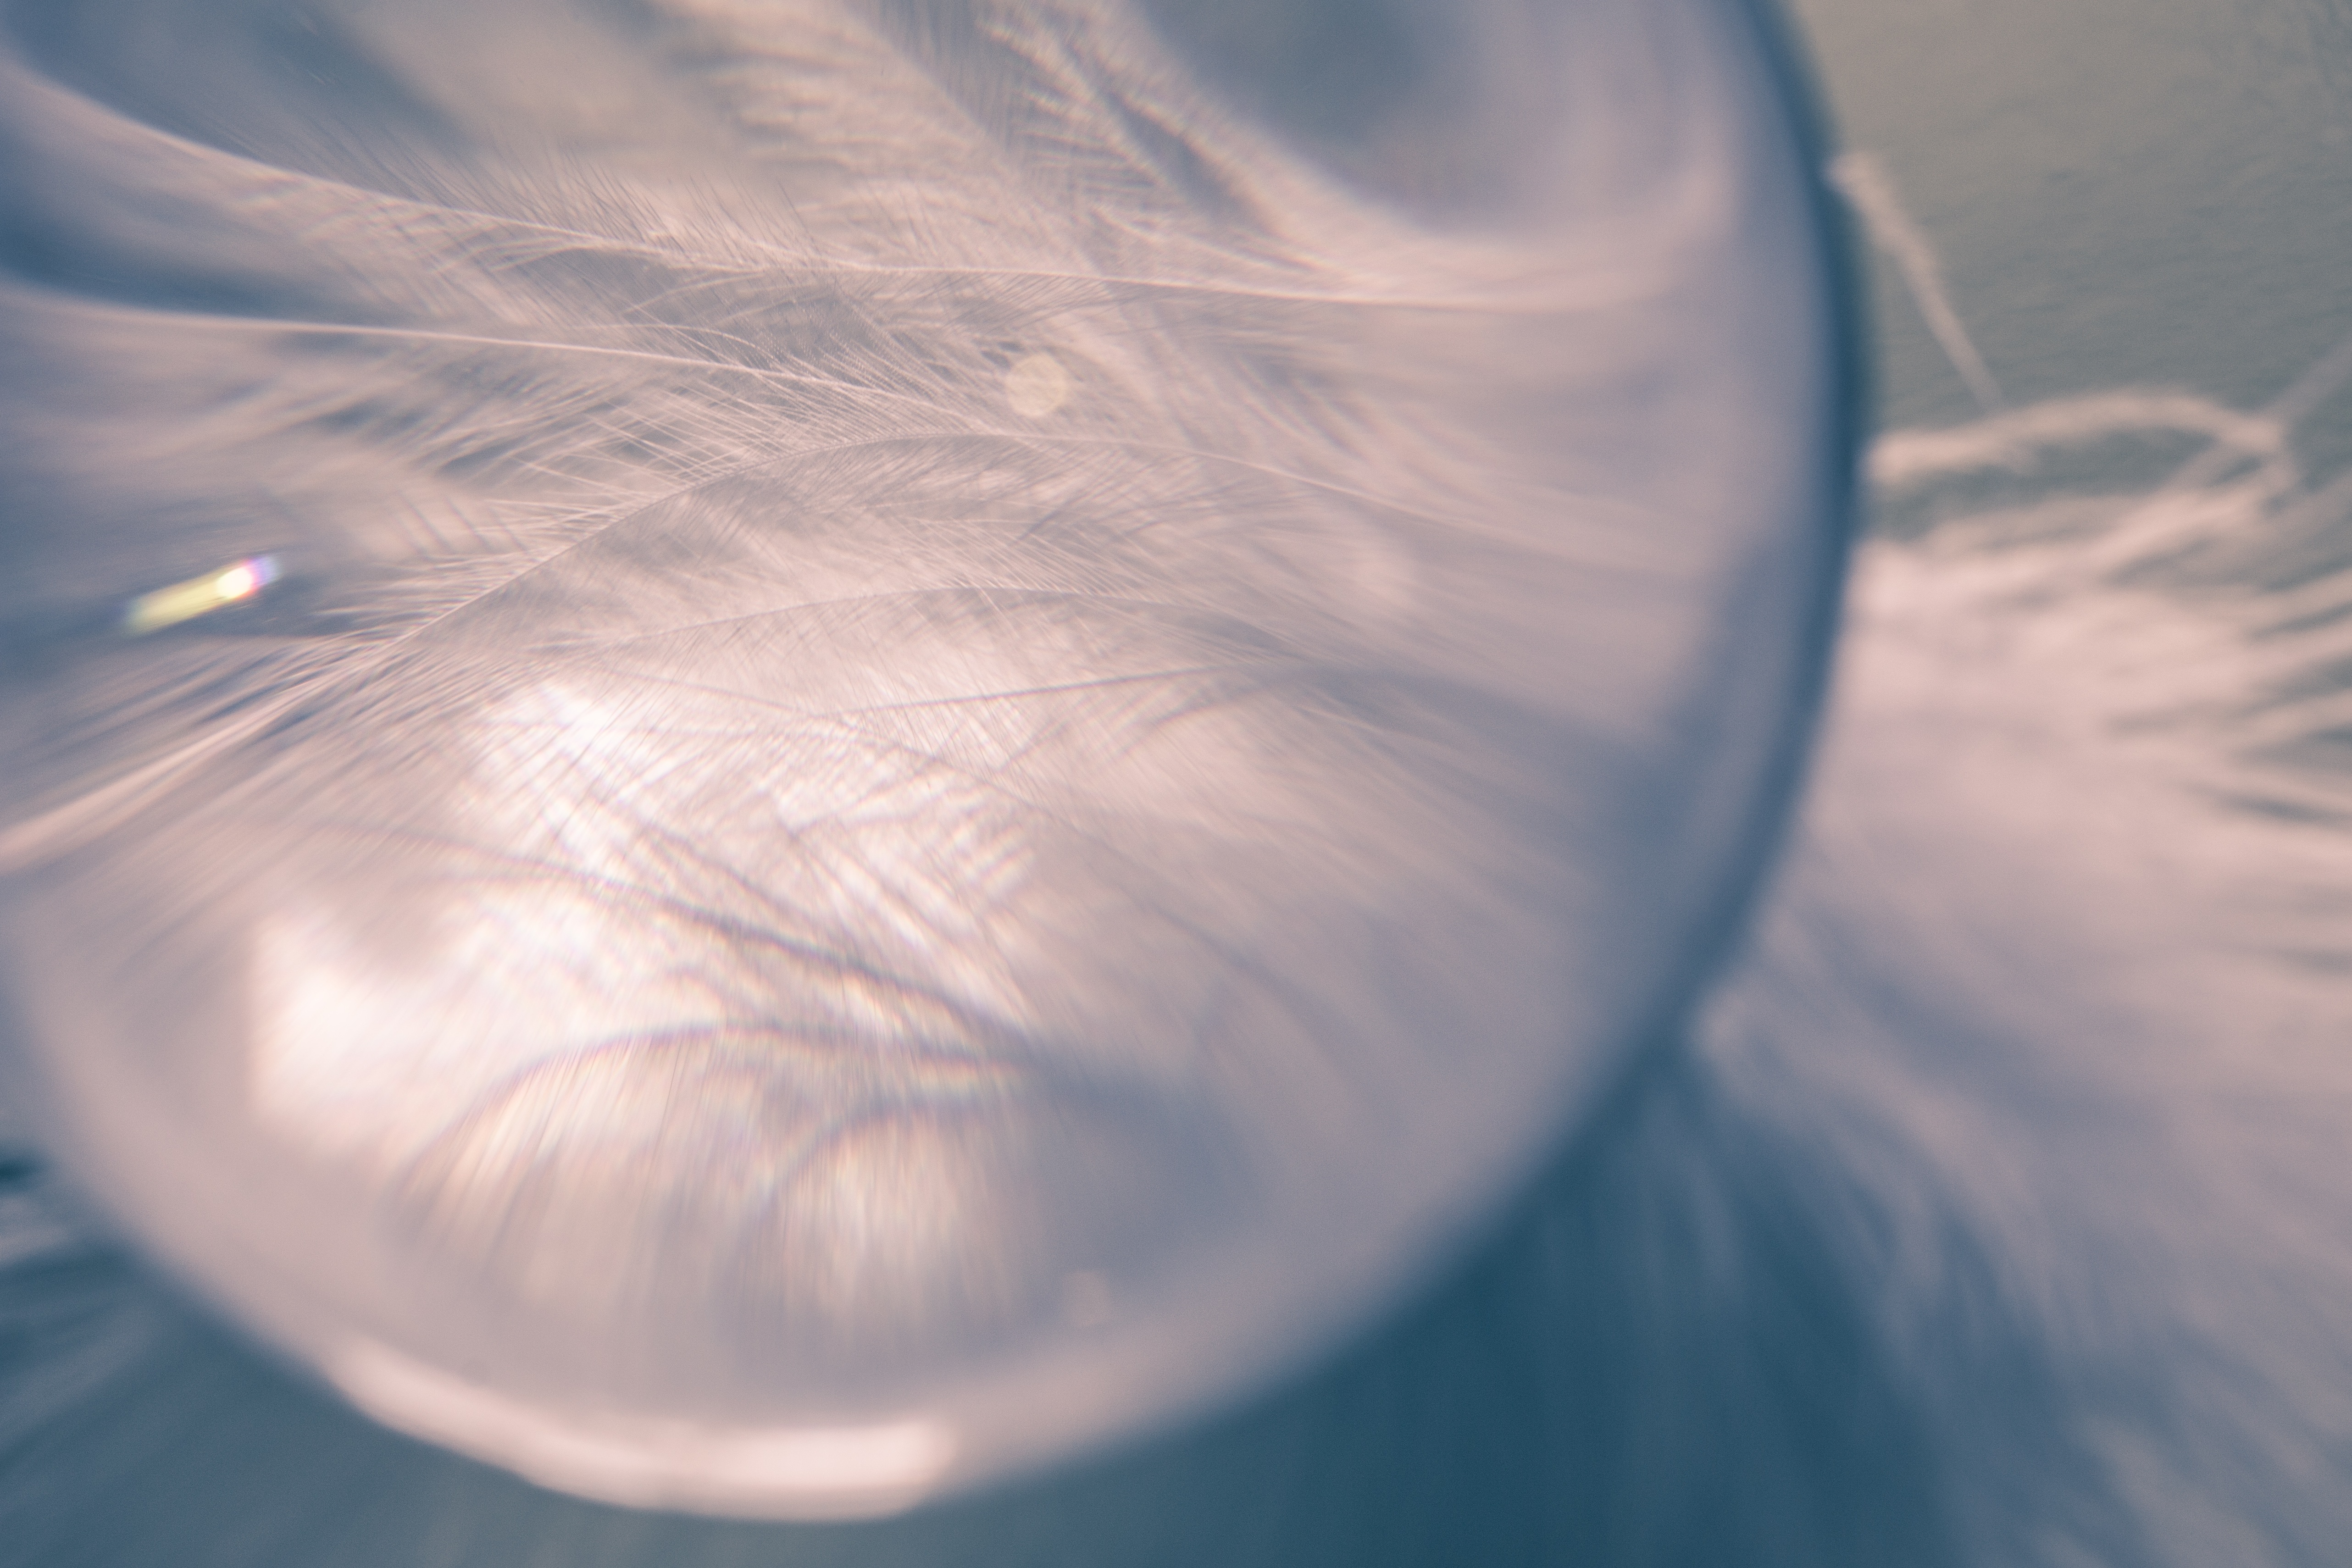
water, creative, wing, light, cloud, white, photography, sunlight, wave, atmosphere, spring, reflection, fluffy, color, macro, blue, circle, close up, human body, background, eye, organ, shape, glass ball, spring dress, macro photography, airy, slightly, bird feather, ease, lightweight, featherweight, nahaufmahme, atmosphere of earth